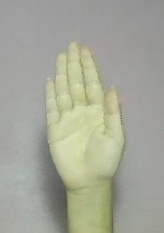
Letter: seen